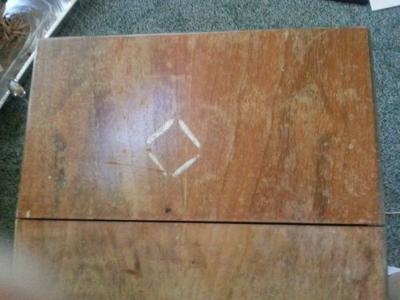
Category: table